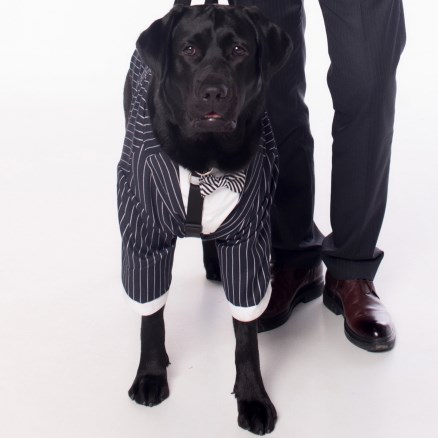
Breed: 3580-n000122-Labrador_retriever